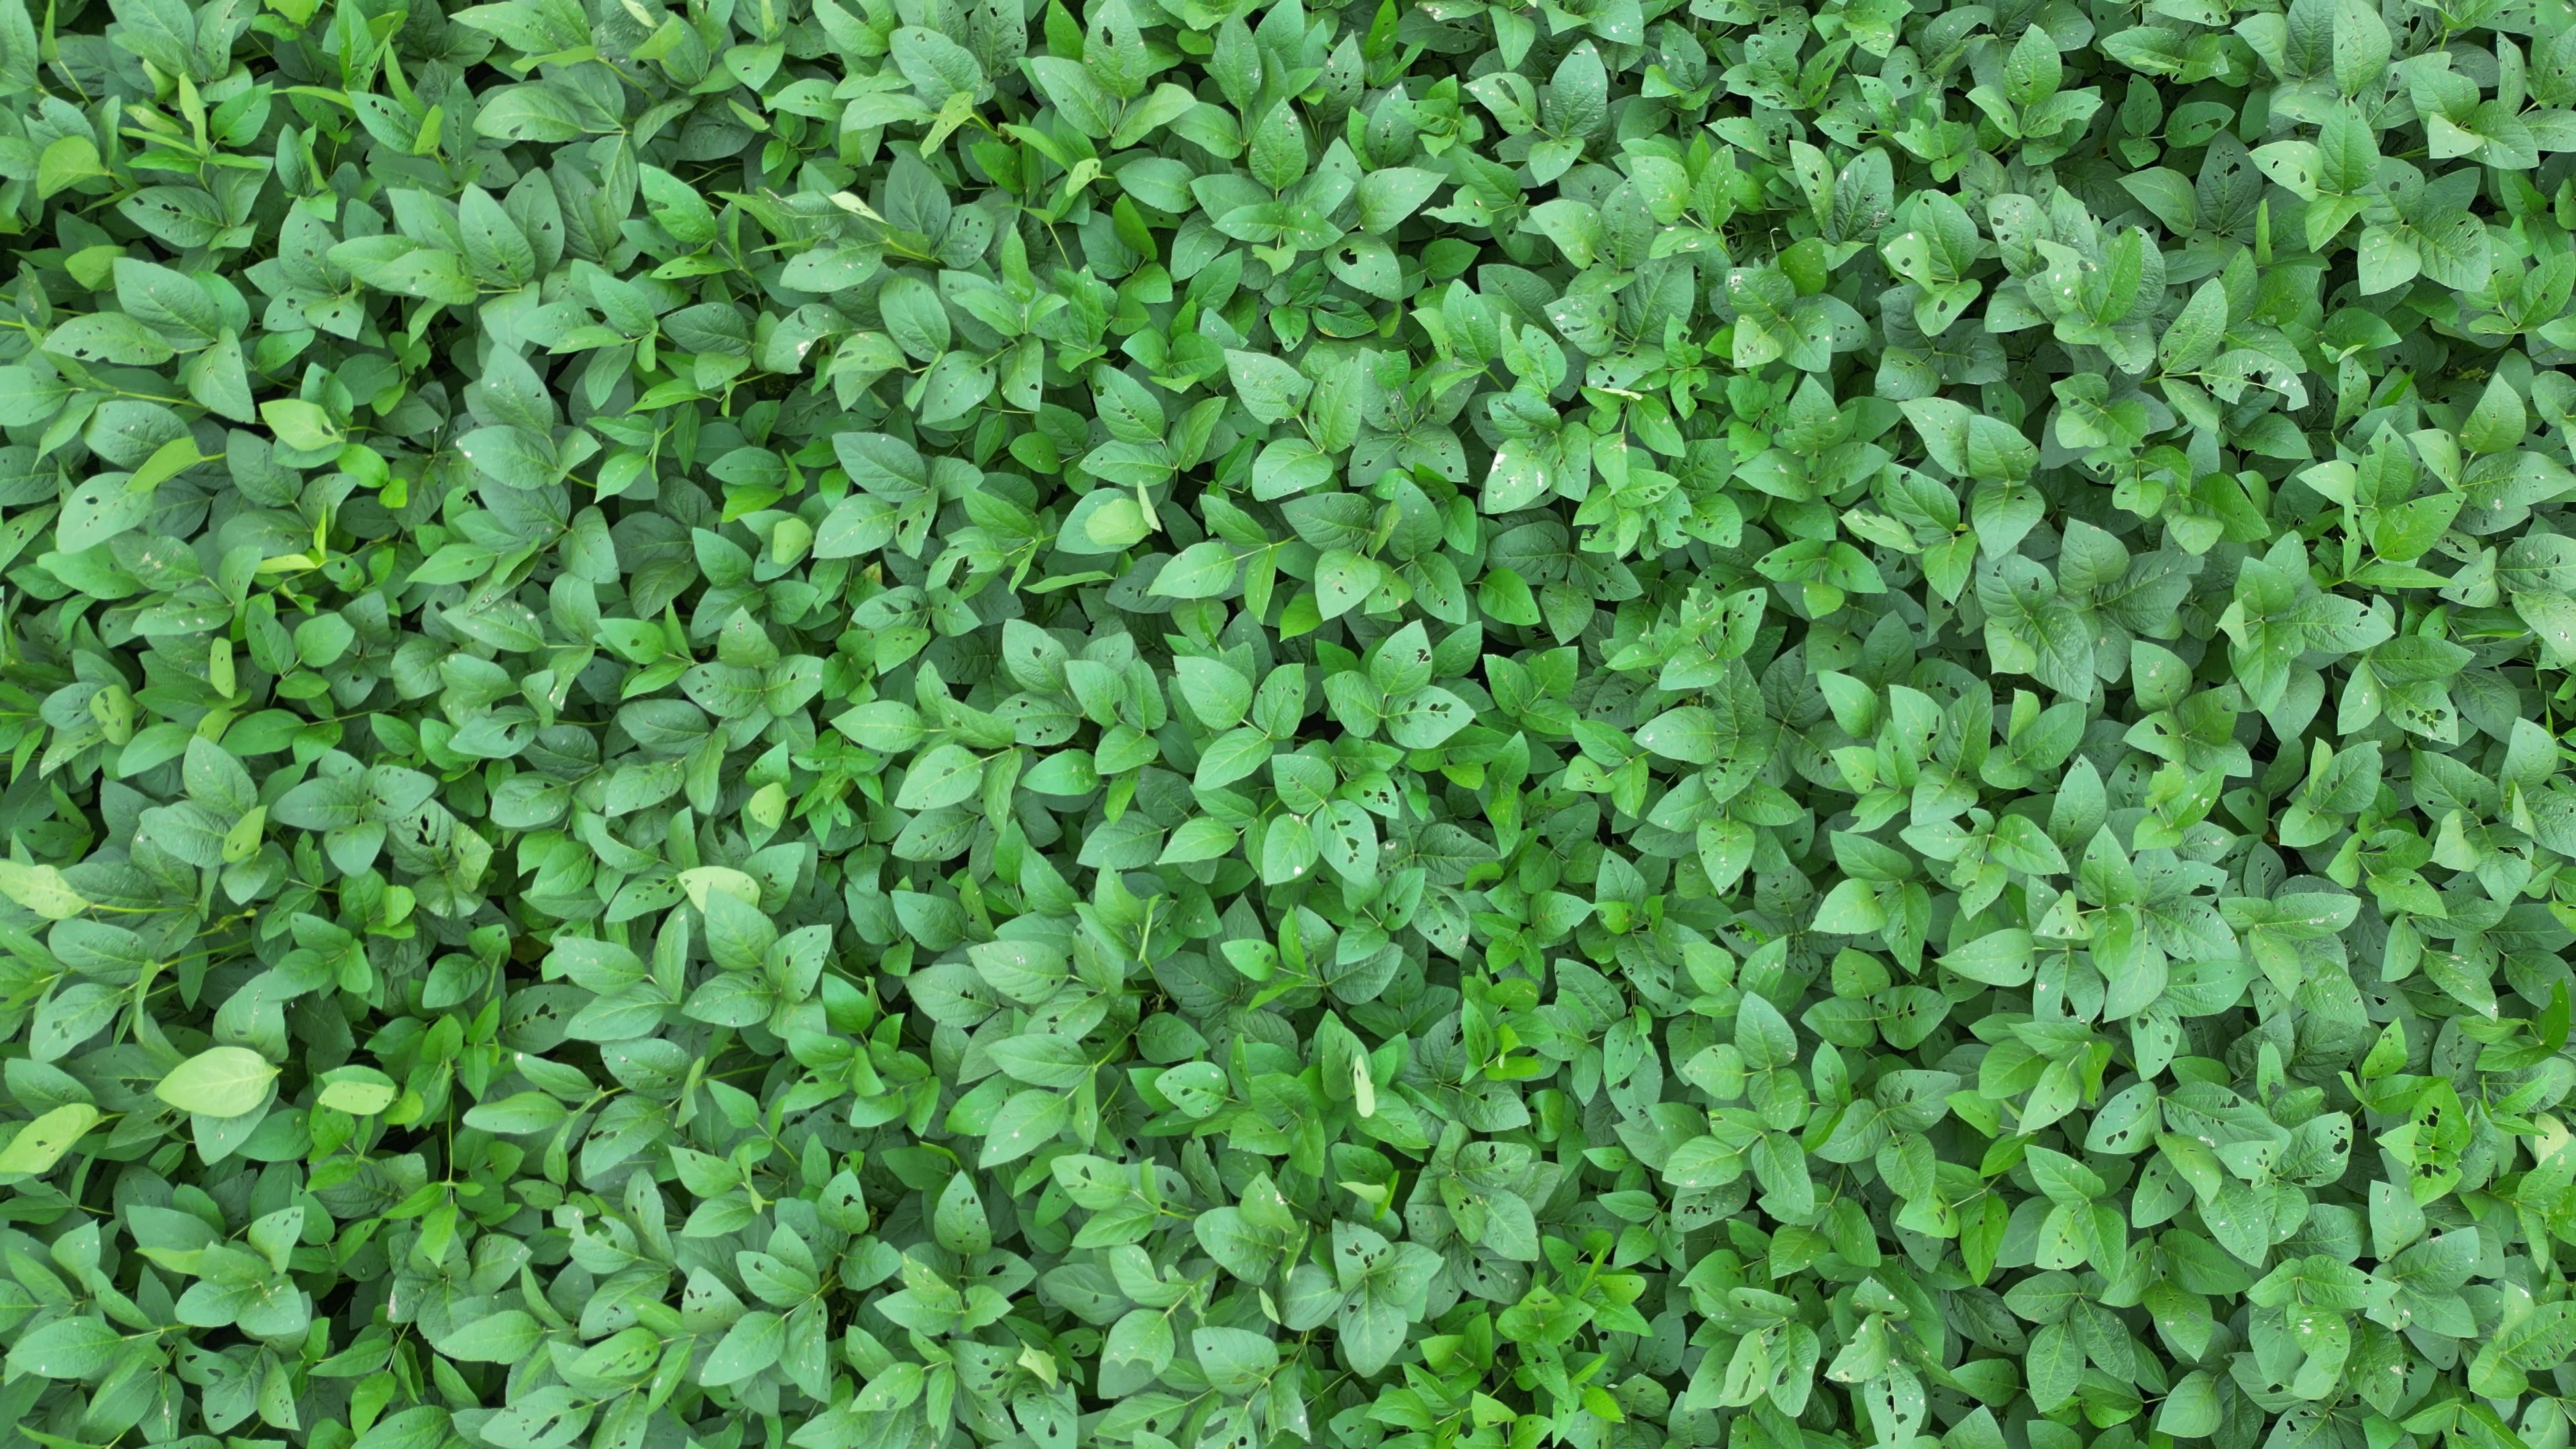
Label: Semilooper_Pest